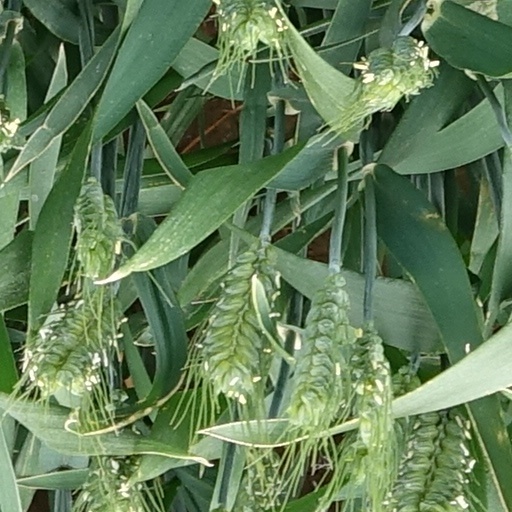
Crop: wheat